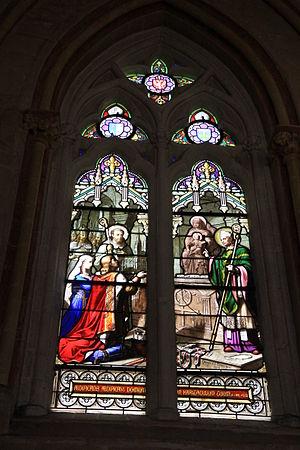
Alain Canhiart, fils de Benoît de Cornouaille et père d'Hoël II, fut comte de Cornouaille de 1020 à 1058. Son surnom « Canhiart » issu du vieux breton Kann Yac'h est traduit dans les documents en latin par « Bellator fortis » il est vraisemblablement lié à son ardeur au combat.